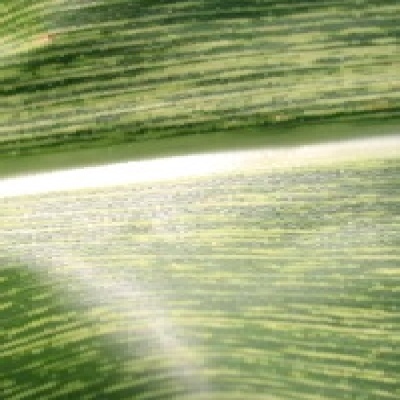
Label: Corn_(Maize)___Maize_Streak_Virus